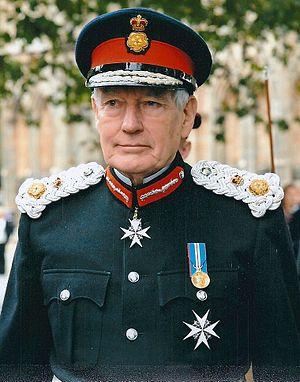
Au Royaume-Uni, le lord lieutenant est le représentant du monarque dans chacun des comtés cérémoniels. Il s'agit d'une fonction largement honorifique occupée habituellement par un notable local à la retraite, un officier supérieur de l'armée, un pair ou un homme d'affaires.